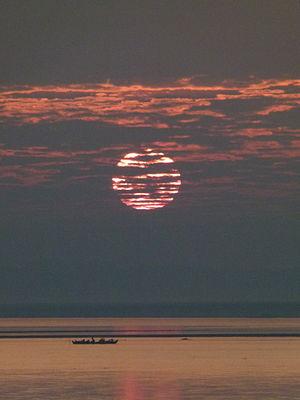
entre Bagan et Mandalay